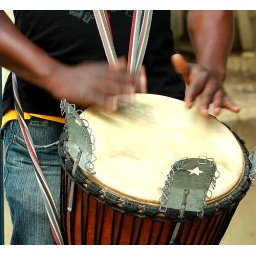
under the railway bridge where the concrete walls boosted the sound